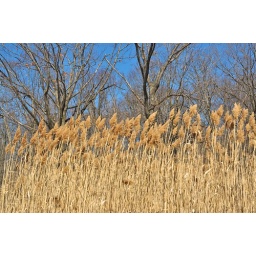
Tall grain-like ground cover backed by trees and a beautiful sky